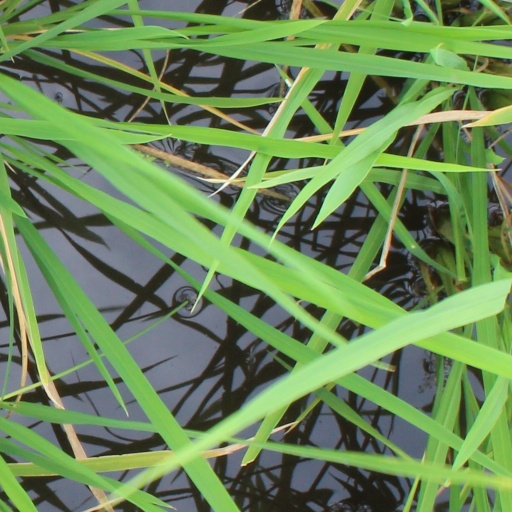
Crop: rice